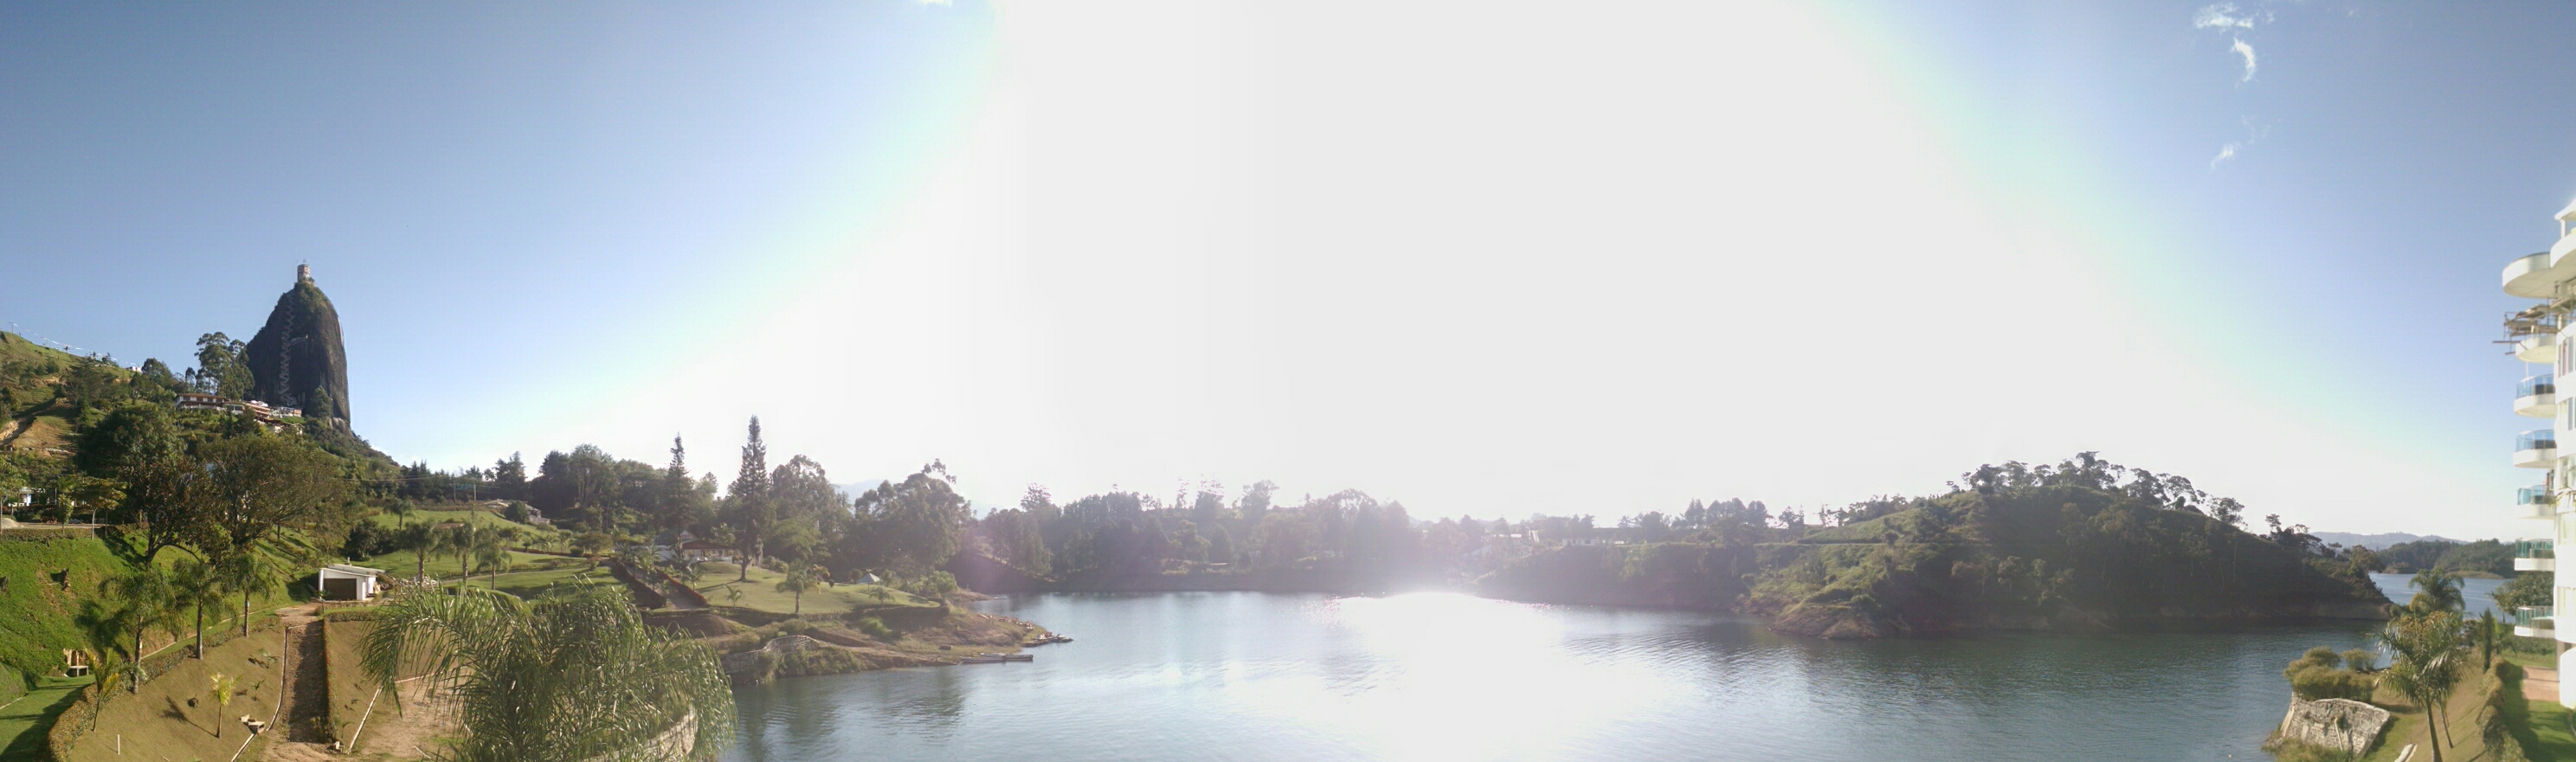
guatape, colombia, tourism, water, lake, sports, rock, panoramic, landscape, nature, rainbow, sky, reflection, water resources, daytime, morning, sunlight, mount scenery, tourist attraction, tree, reservoir, meteorological phenomenon, computer wallpaper, panorama